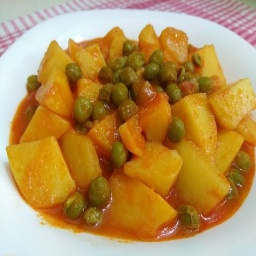
Label: potato_dish